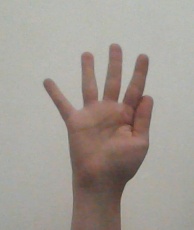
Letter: sheen